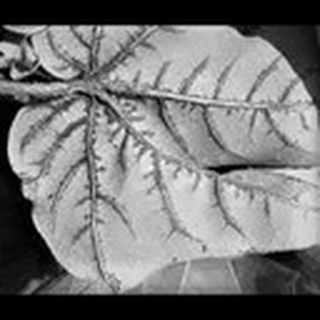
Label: cotton_bacterial_blight